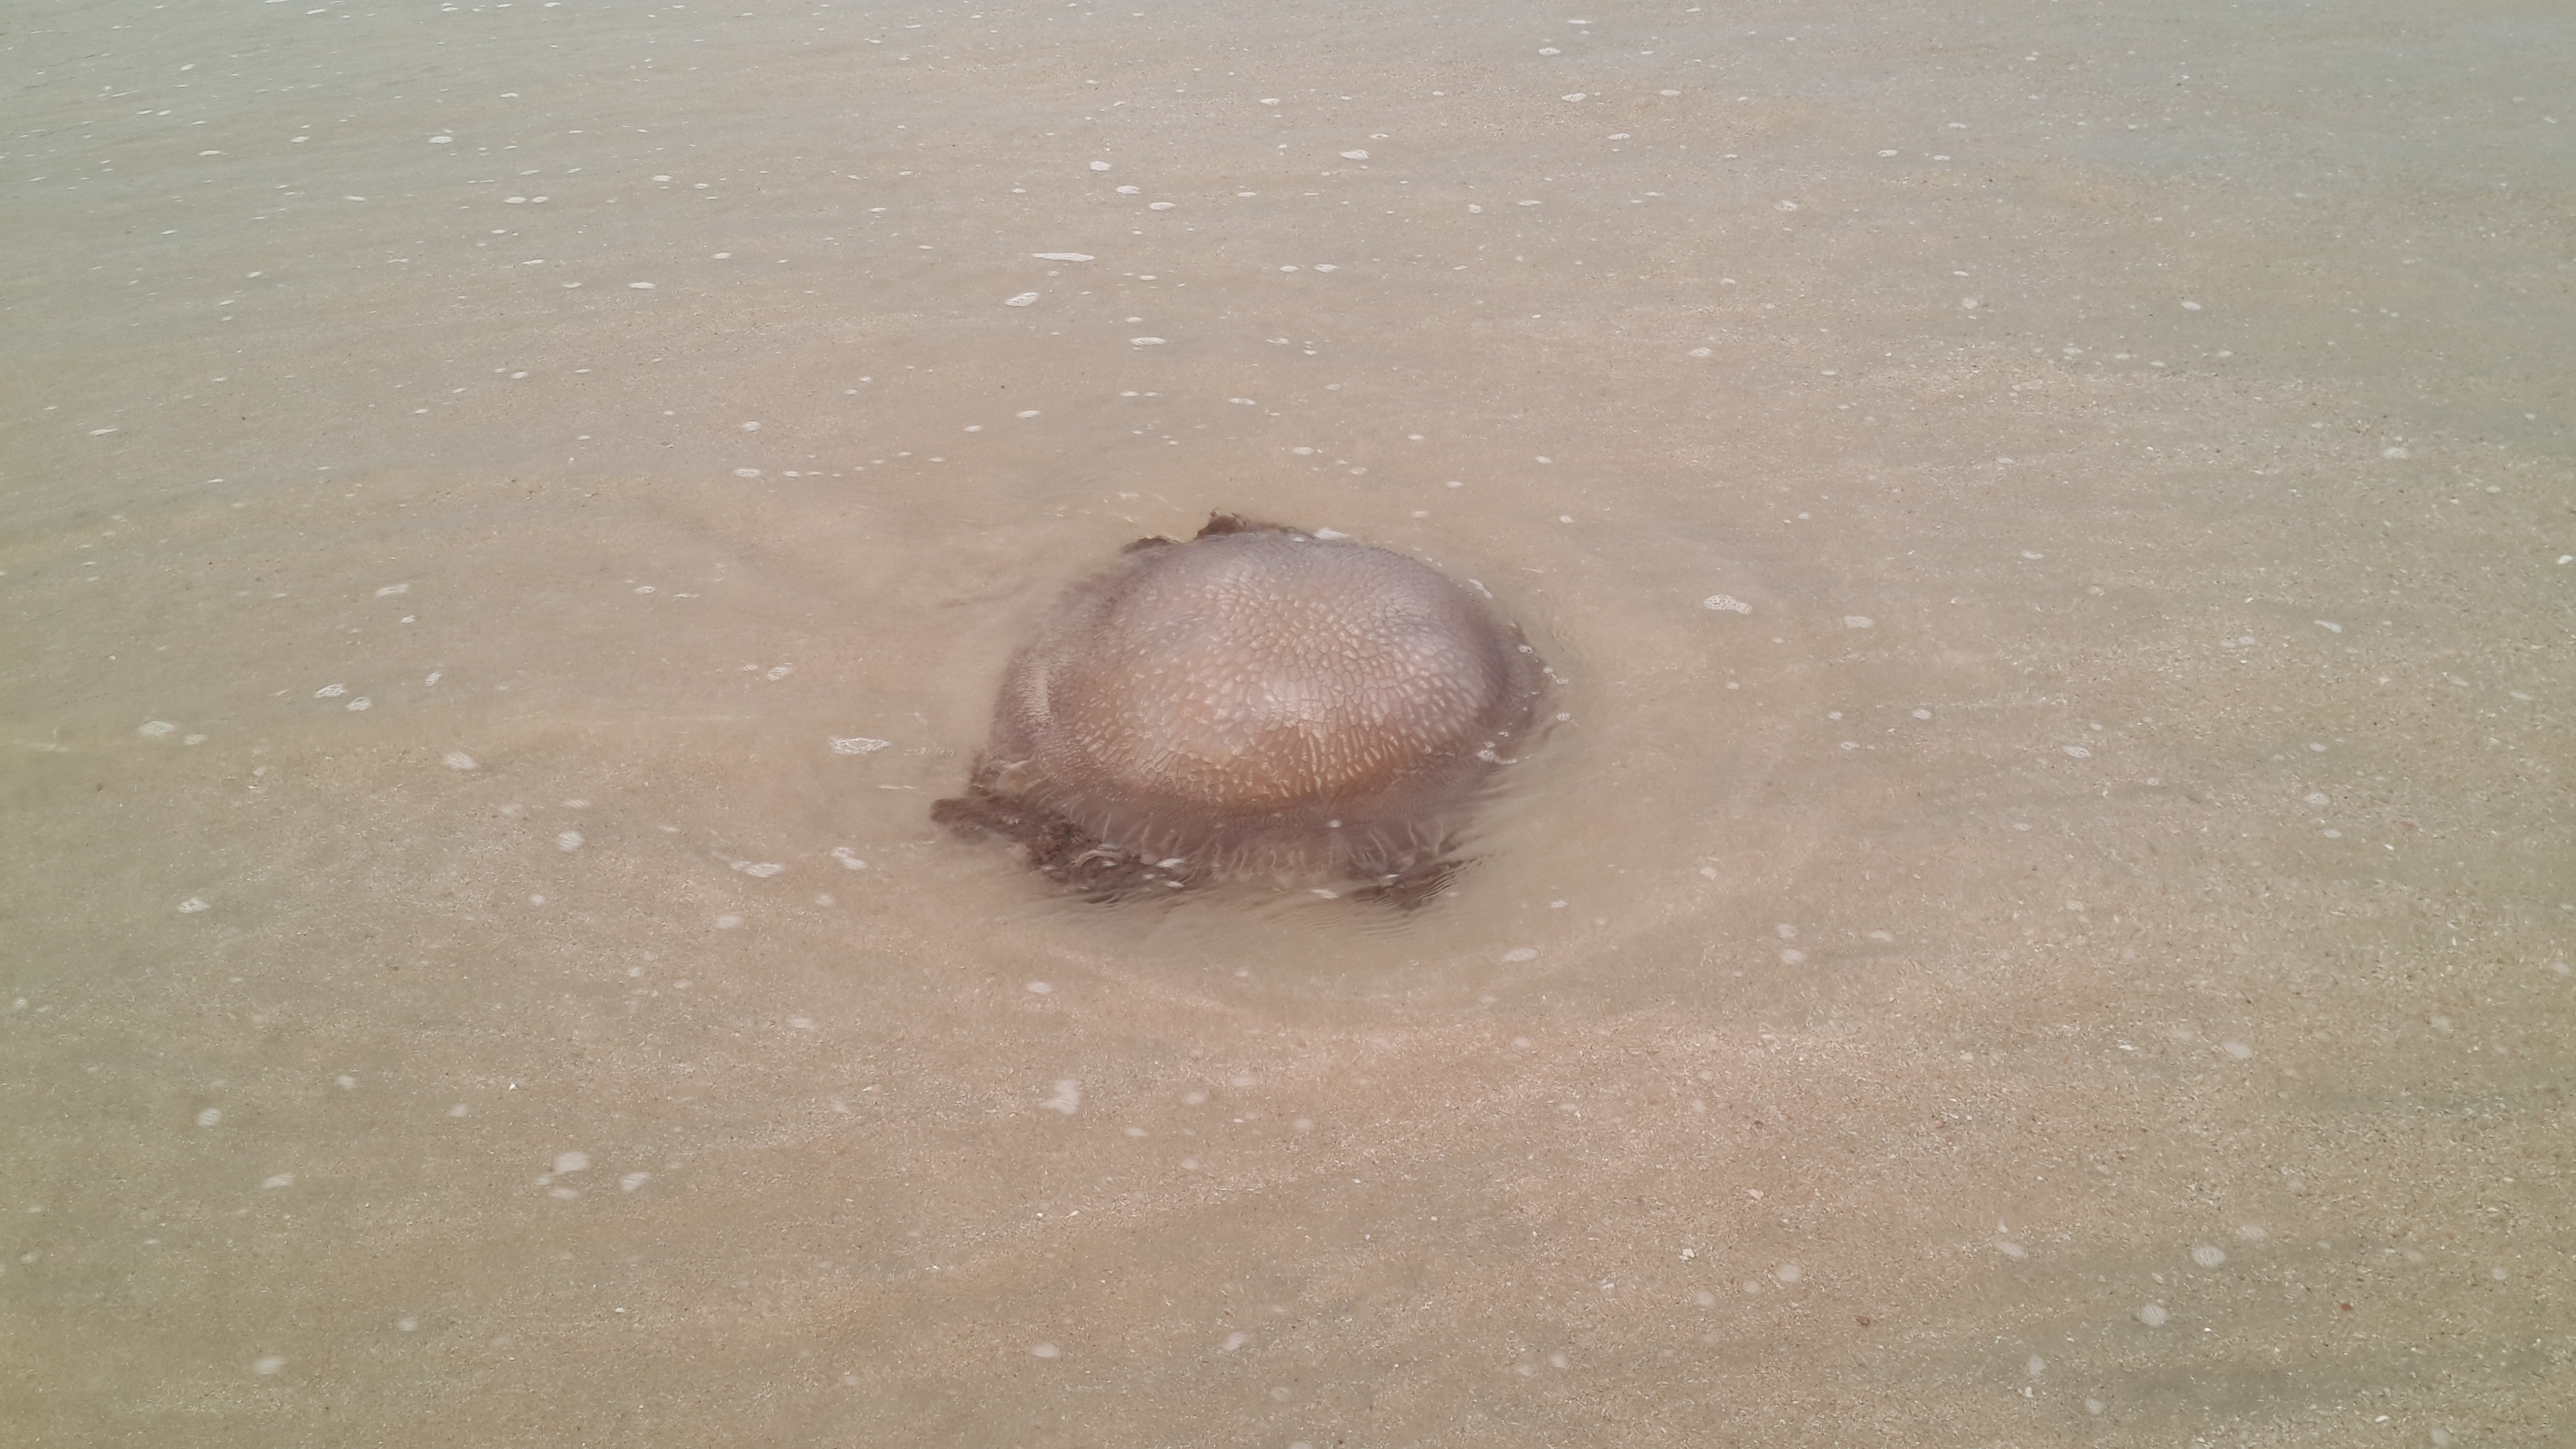
jellyfish, fawn